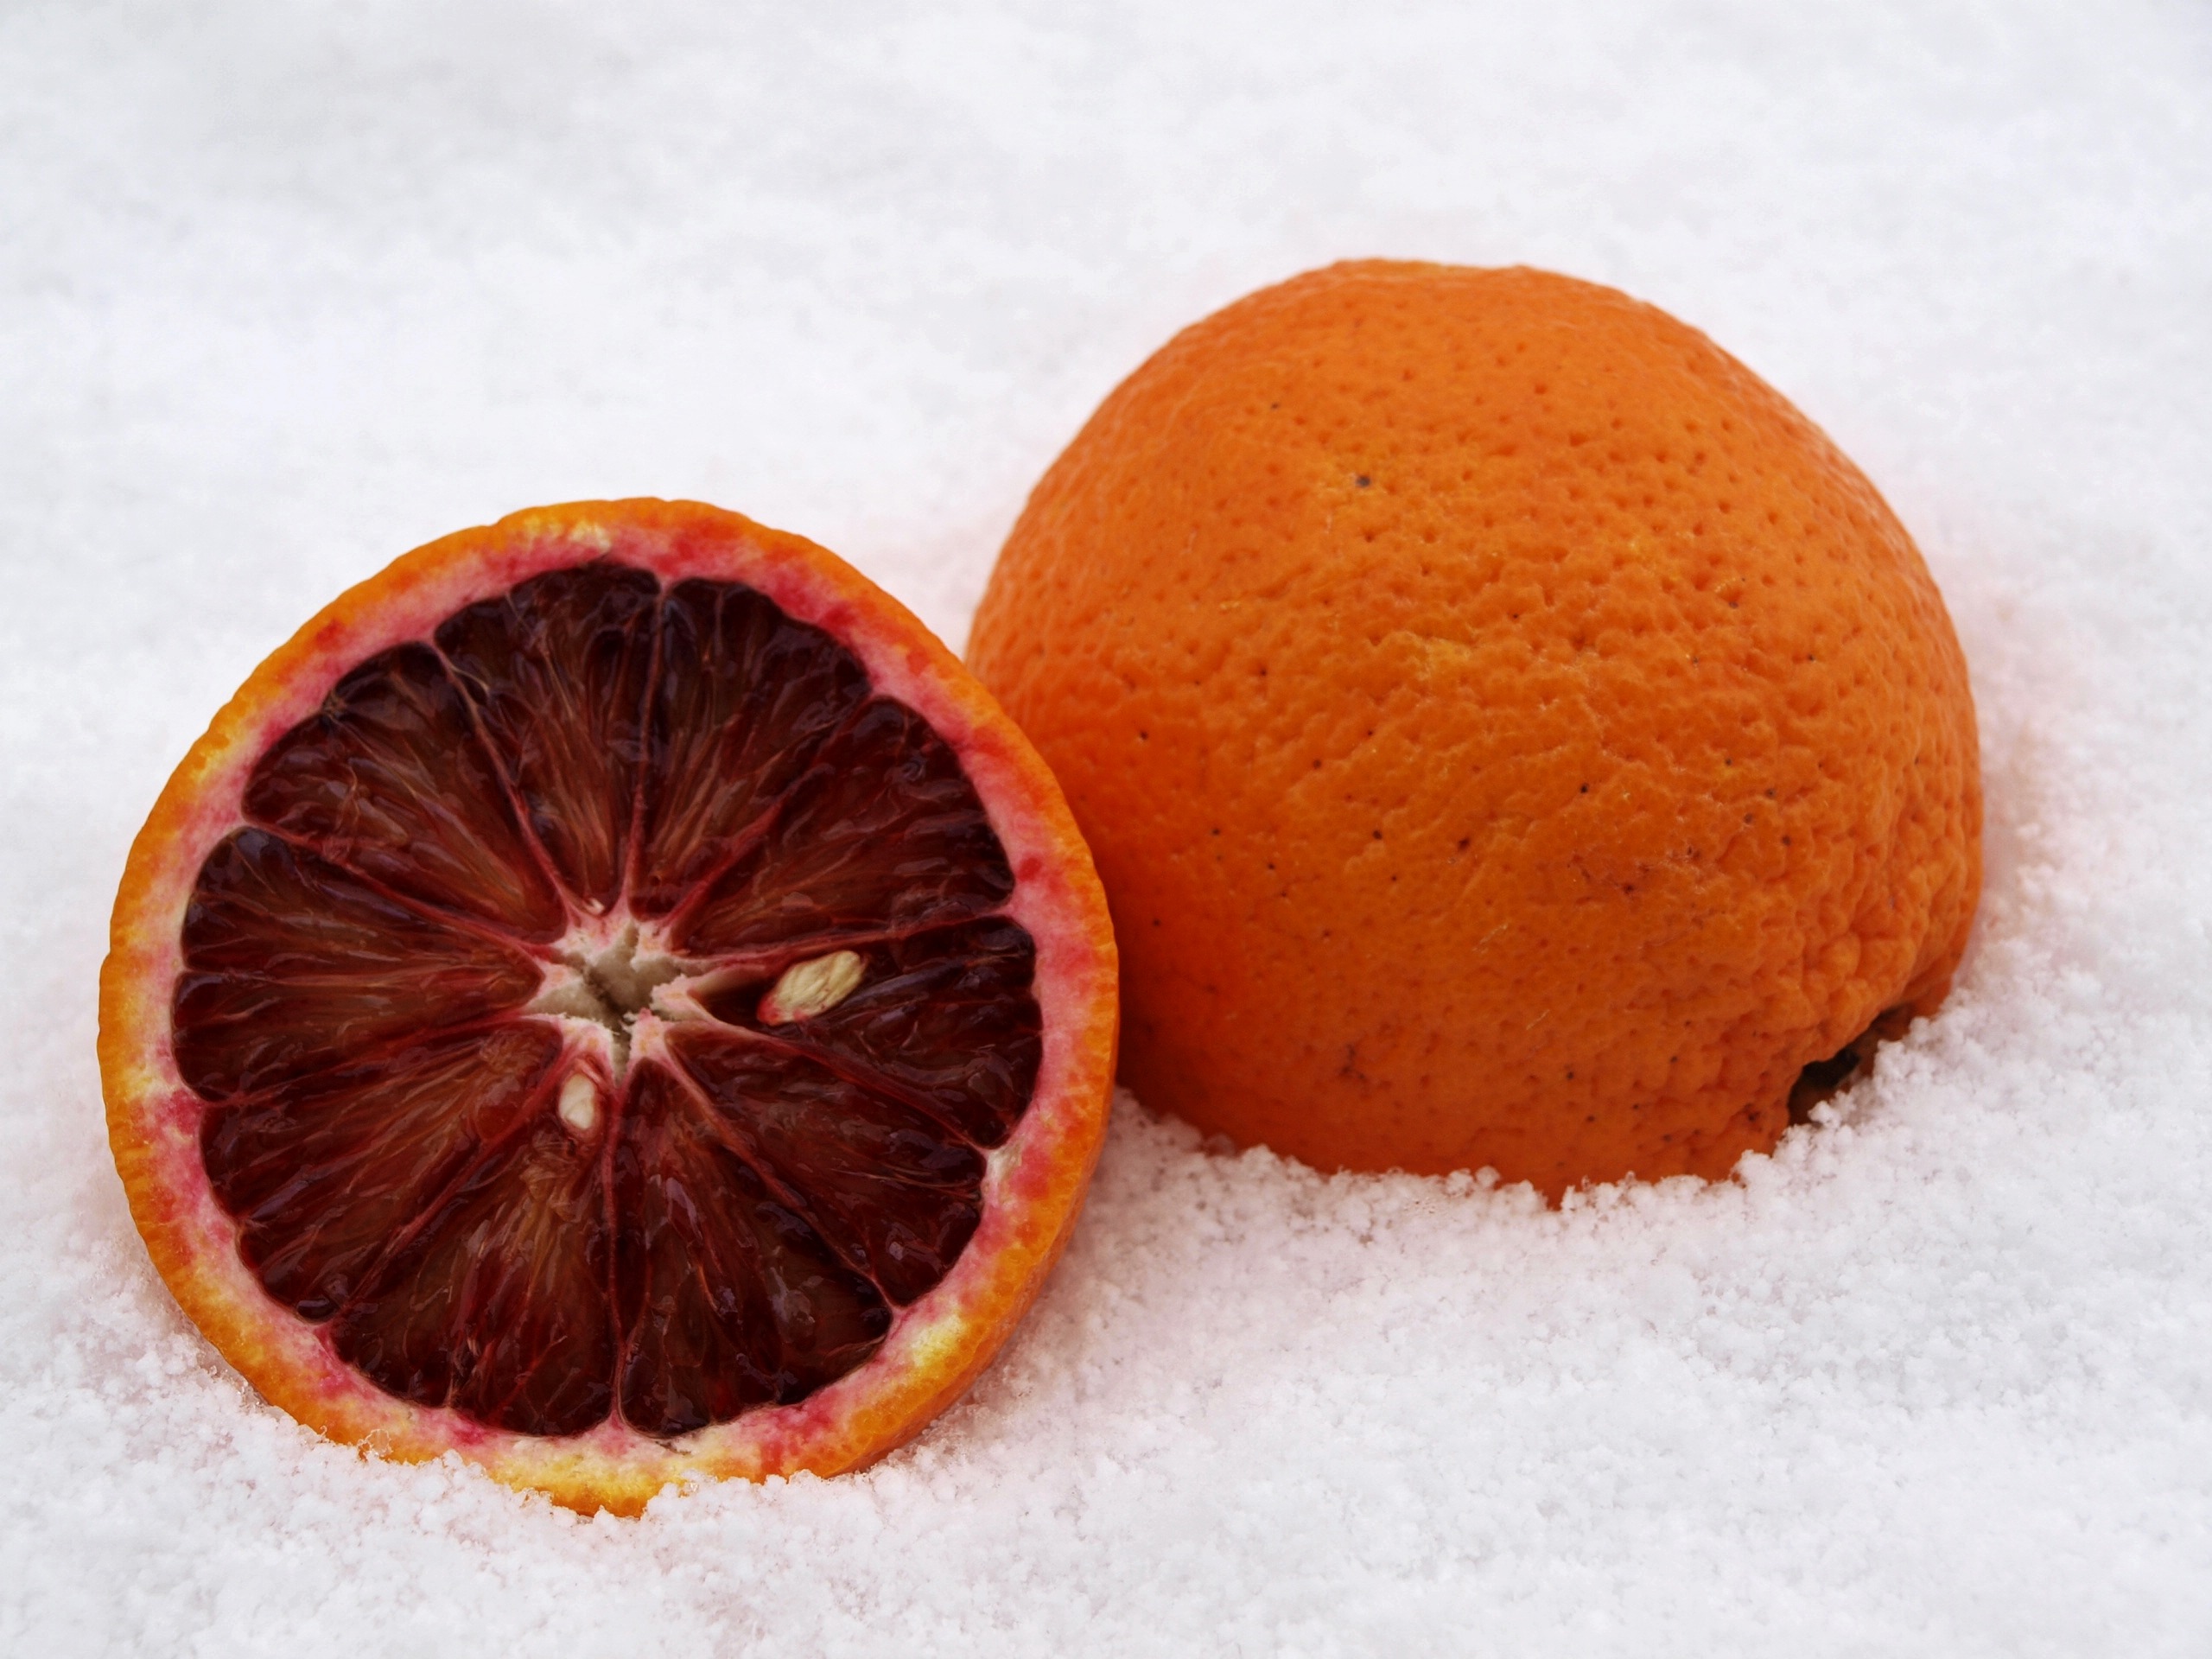
snow, cold, winter, plant, fruit, orange, food, produce, healthy, grapefruit, juice, blood orange, icy, fruits, tangerine, clementine, vitamins, oranges, wintry, citrus, flavor, citrus fruits, flowering plant, fruity, citrus fruit, snow magic, bitter orange, mandarin orange, land plant, tangelo